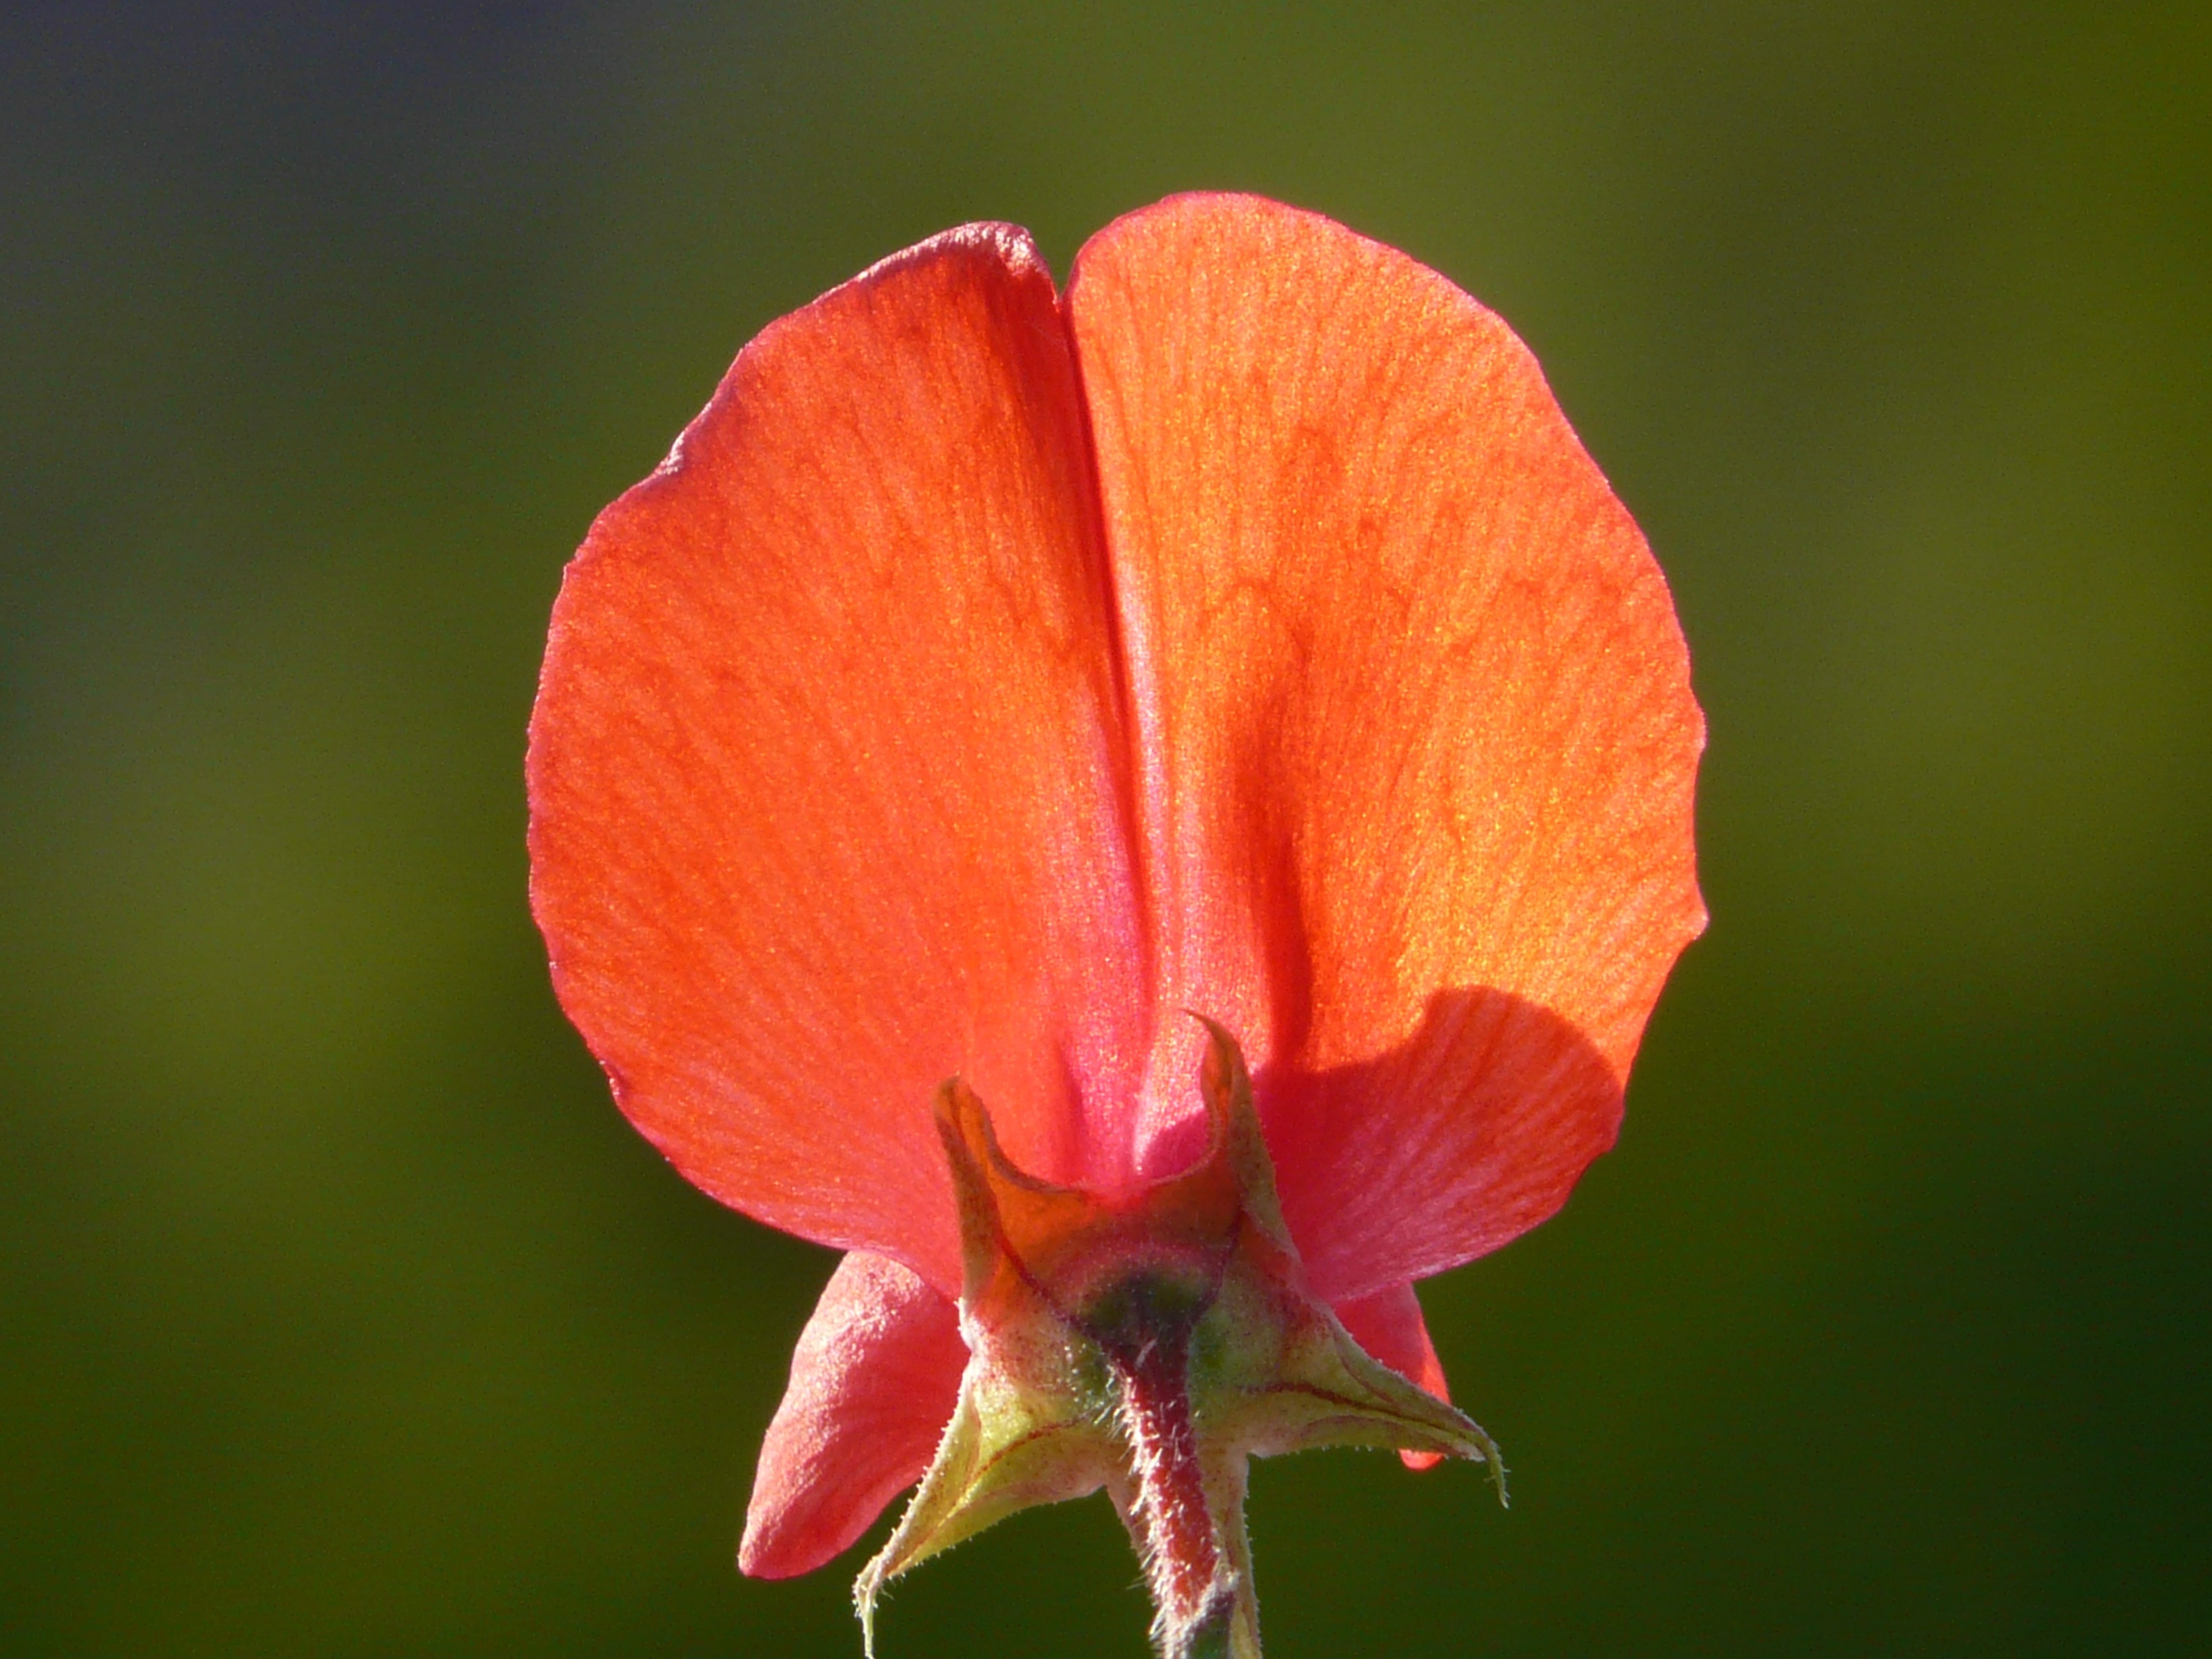
blossom, plant, photography, leaf, flower, petal, bloom, orange, red, color, botany, colorful, flora, wildflower, close up, poppy, vicia, flower garden, back light, macro photography, legume, flowering plant, fabaceae, vetch, faboideae, plant stem, land plant